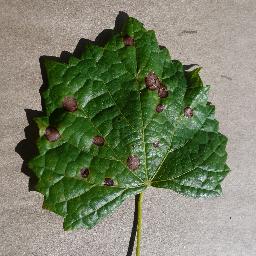
Label: Grape___Black_rot